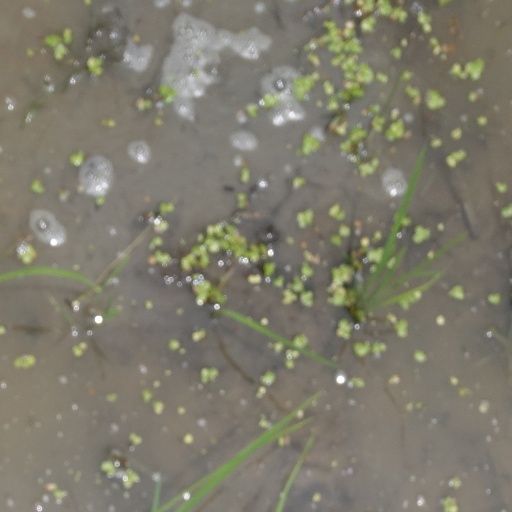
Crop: rice